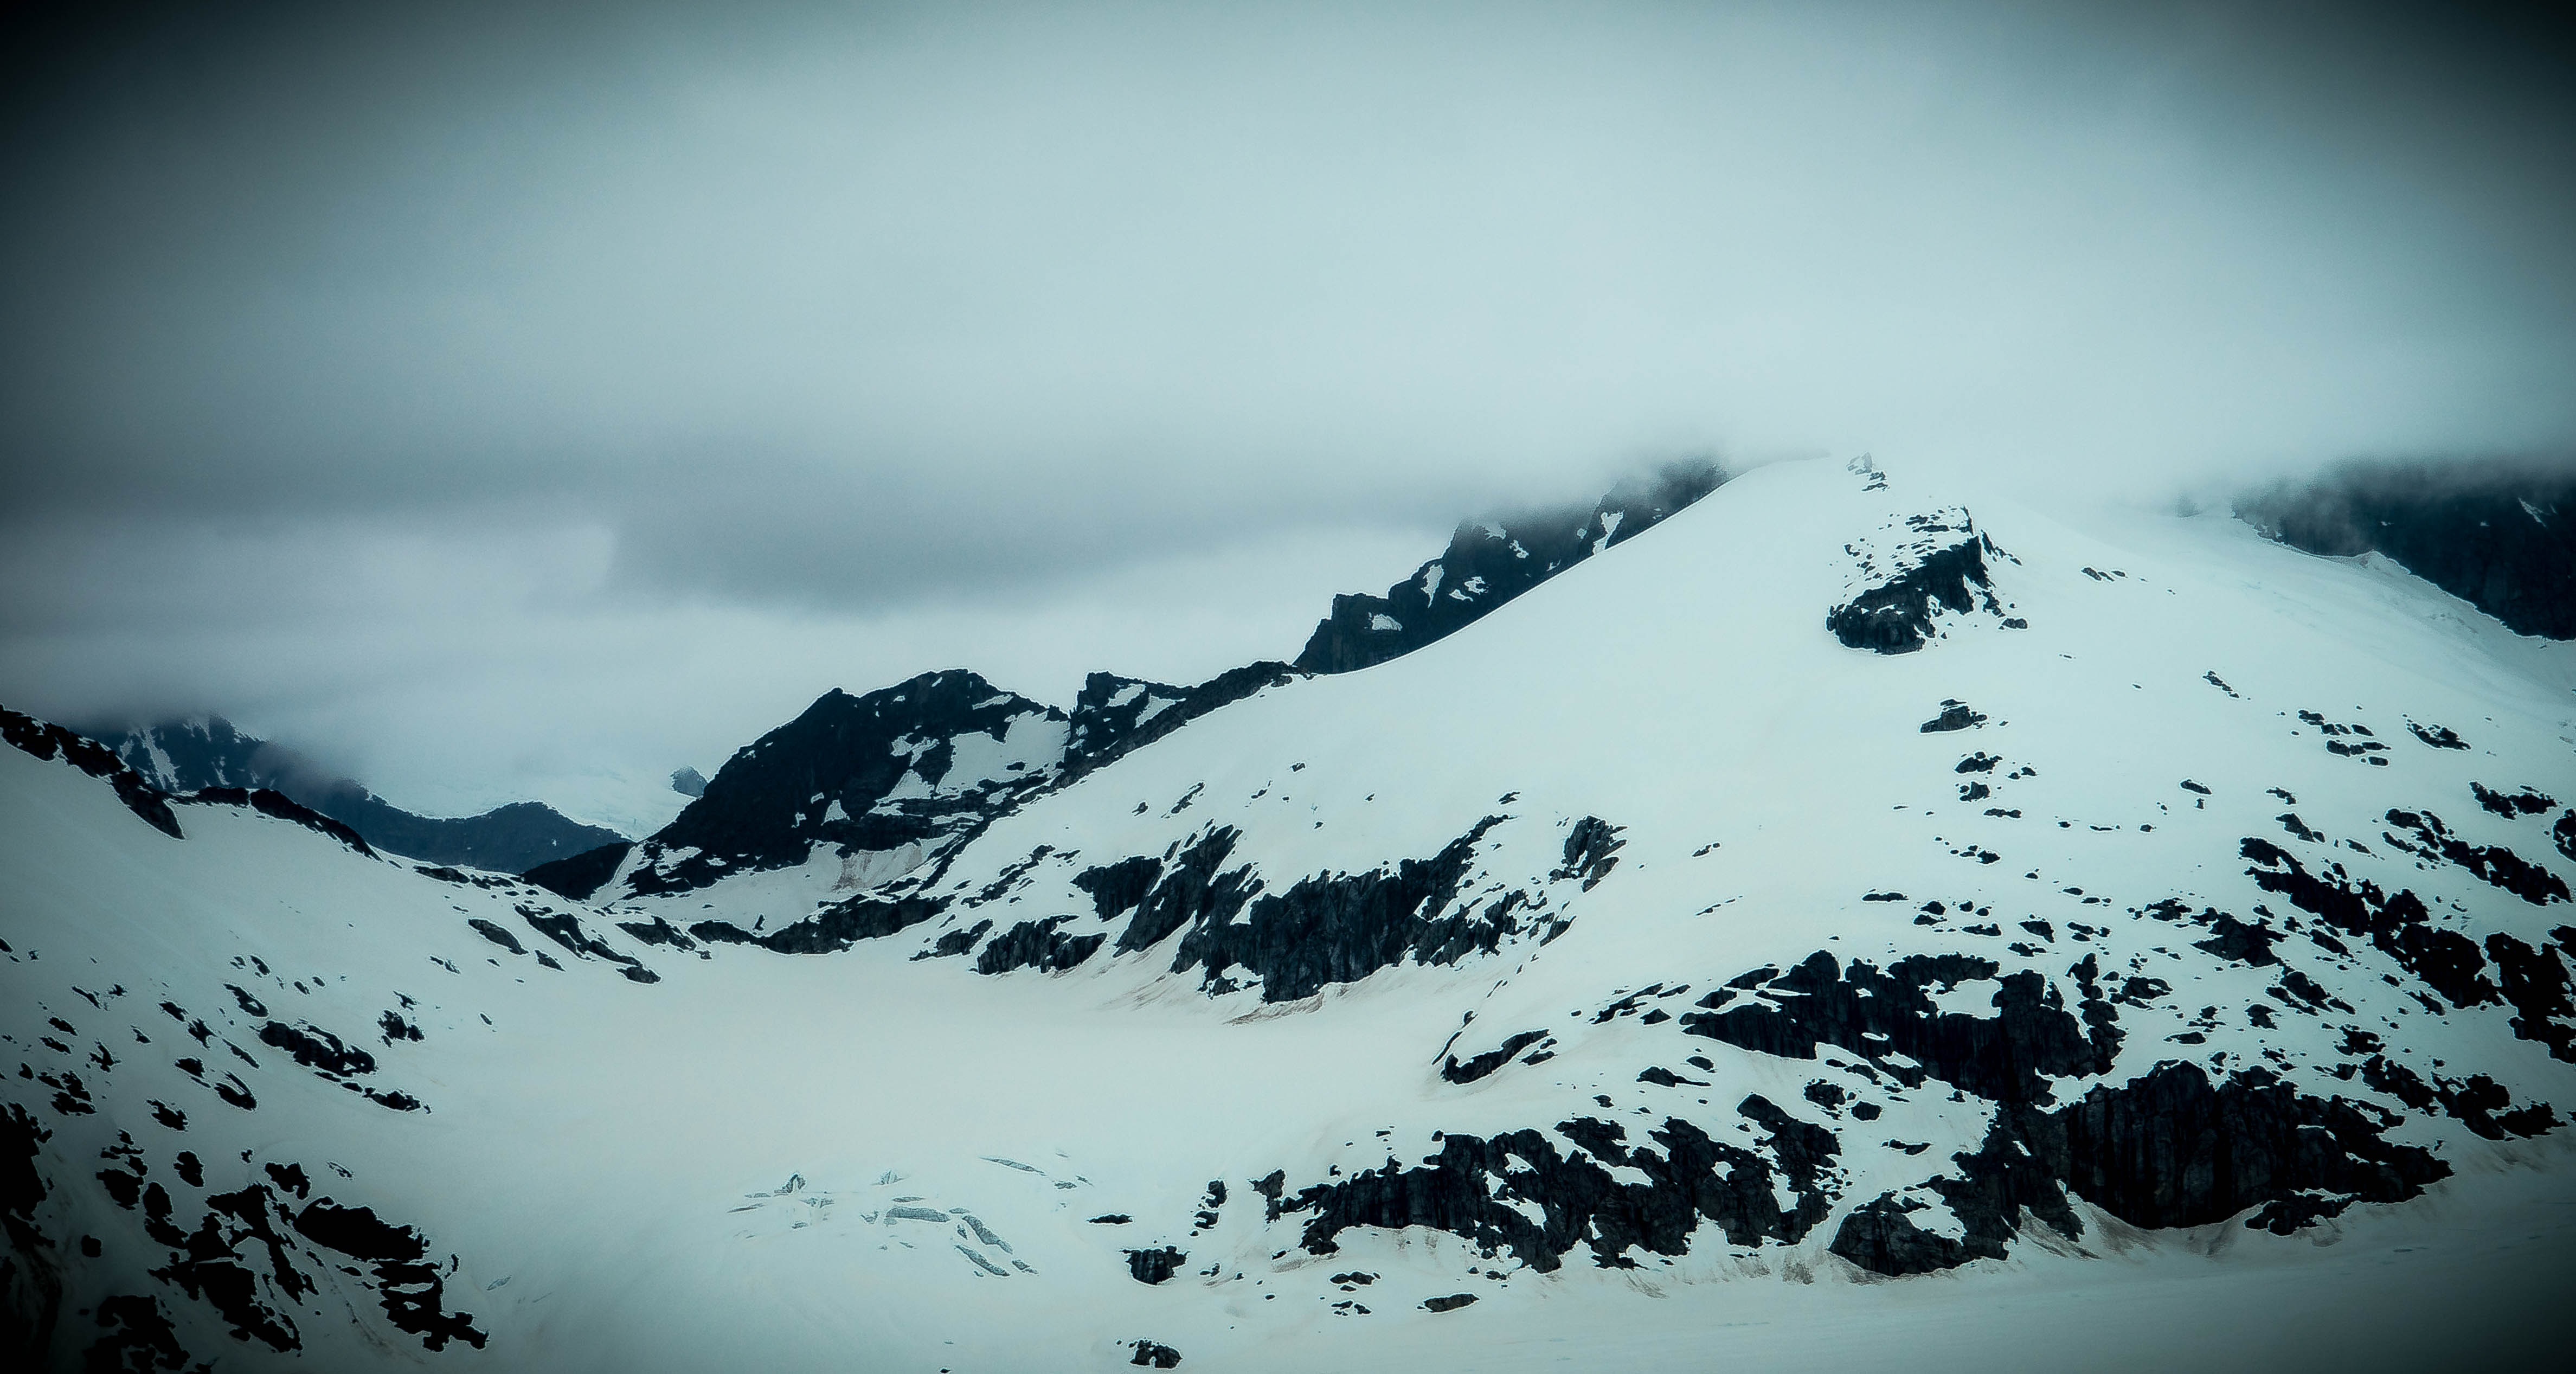
landscape, nature, mountain, snow, cold, winter, cloud, sky, fog, atmosphere, mountain range, ice, scenic, glacier, scenery, weather, freeze, arctic, monochrome, season, summit, outside, clouds, mountains, beautiful, alaska, monochrome photography, atmospheric phenomenon, mountainous landforms, geological phenomenon, frigid, mendenhall glacier